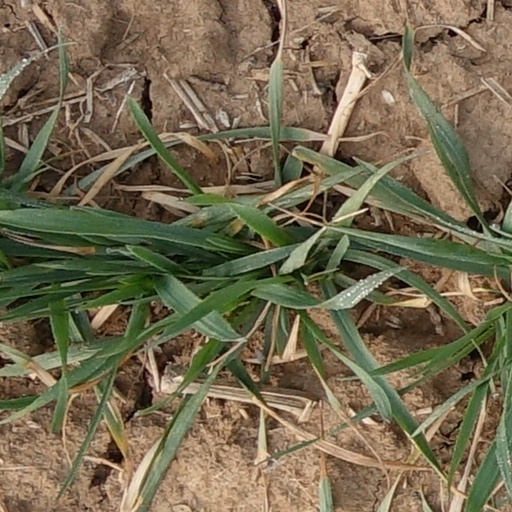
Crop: wheat